Fritz Verzetnitsch

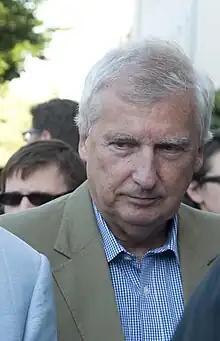
Verzetnitsch in 2011

Born in Vienna, Verzetnitsch completed an apprenticeship as a pipe fitter and began working for a small business. In 1961, he joined the Union of Metal, Mining and Energy. He became active in the Austrian Trade Union Federation's (ÖGB) youth organisation, and from 1963 was the president of its Vienna region. In 1970, he began working full-time for the ÖGB, and in 1983 he was appointed general secretary of its executive.